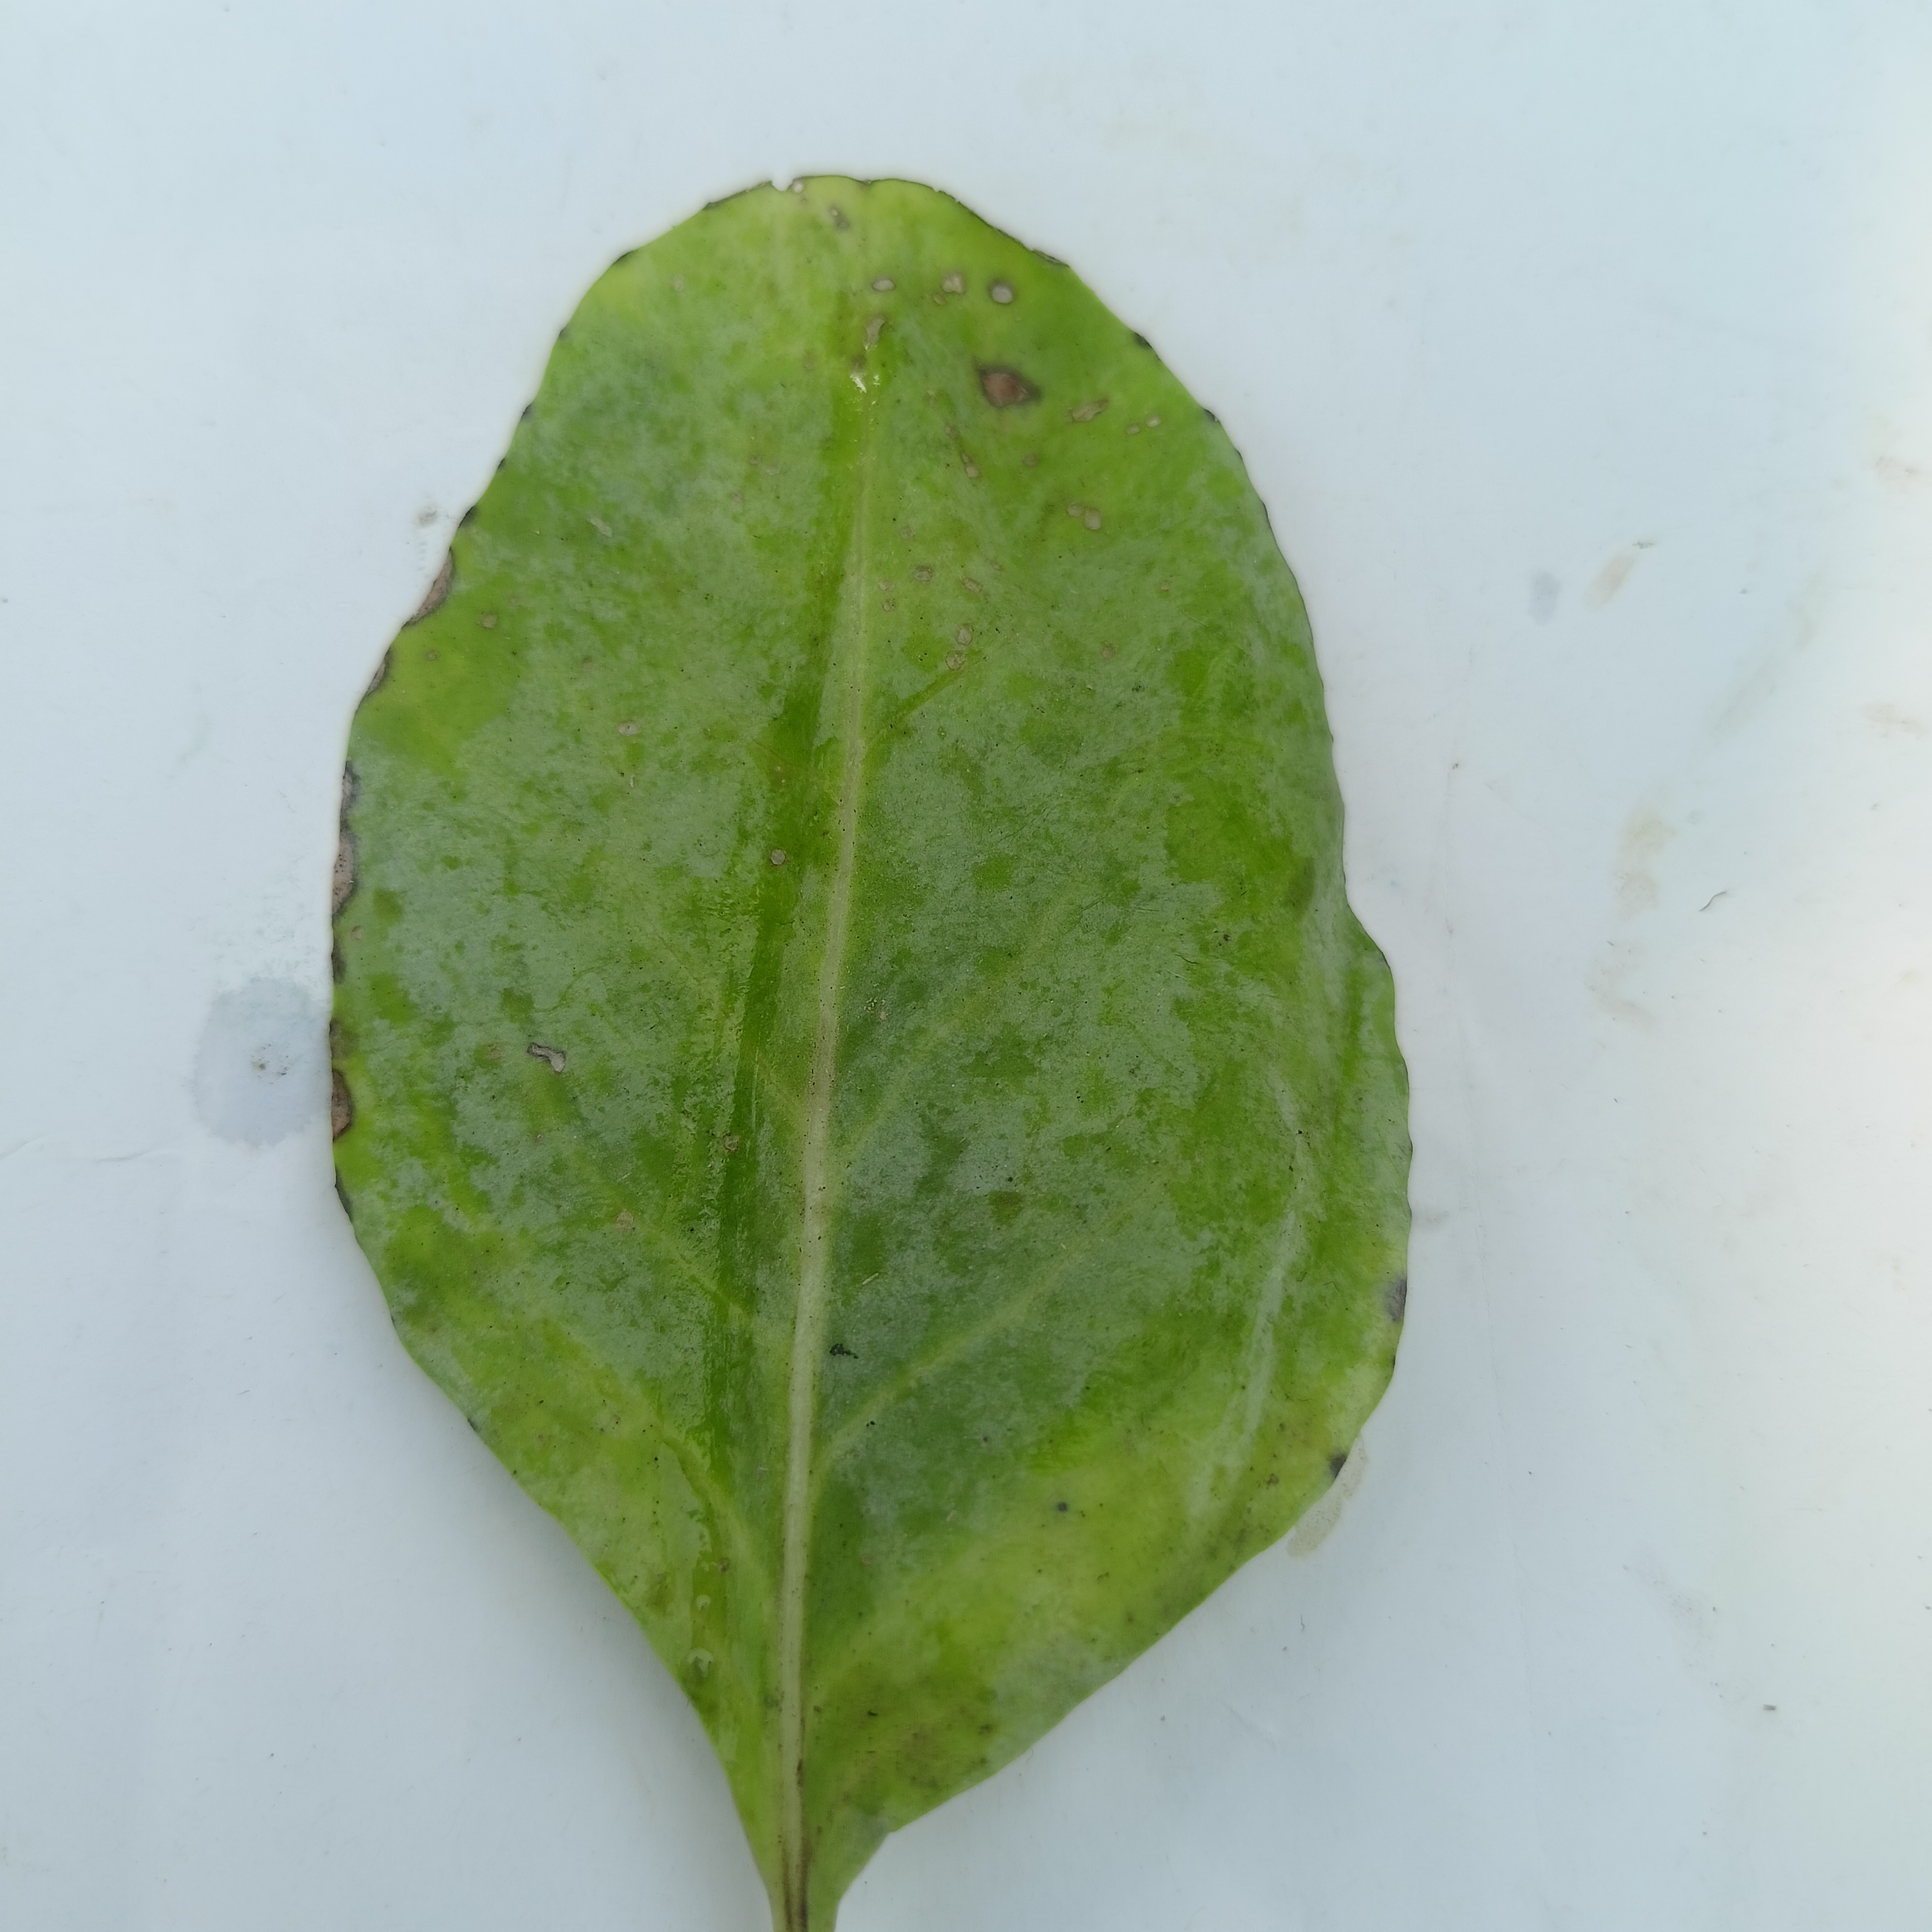
Label: Black Rot